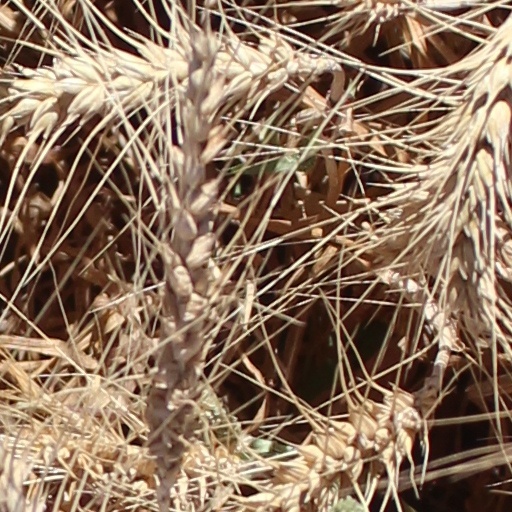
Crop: wheat